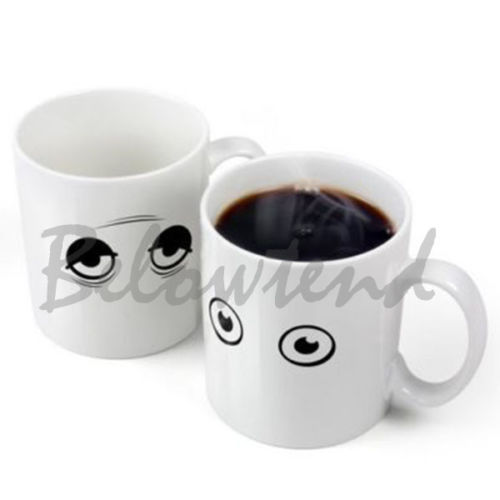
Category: mug